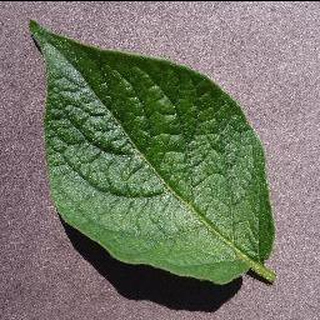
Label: healthy_potato